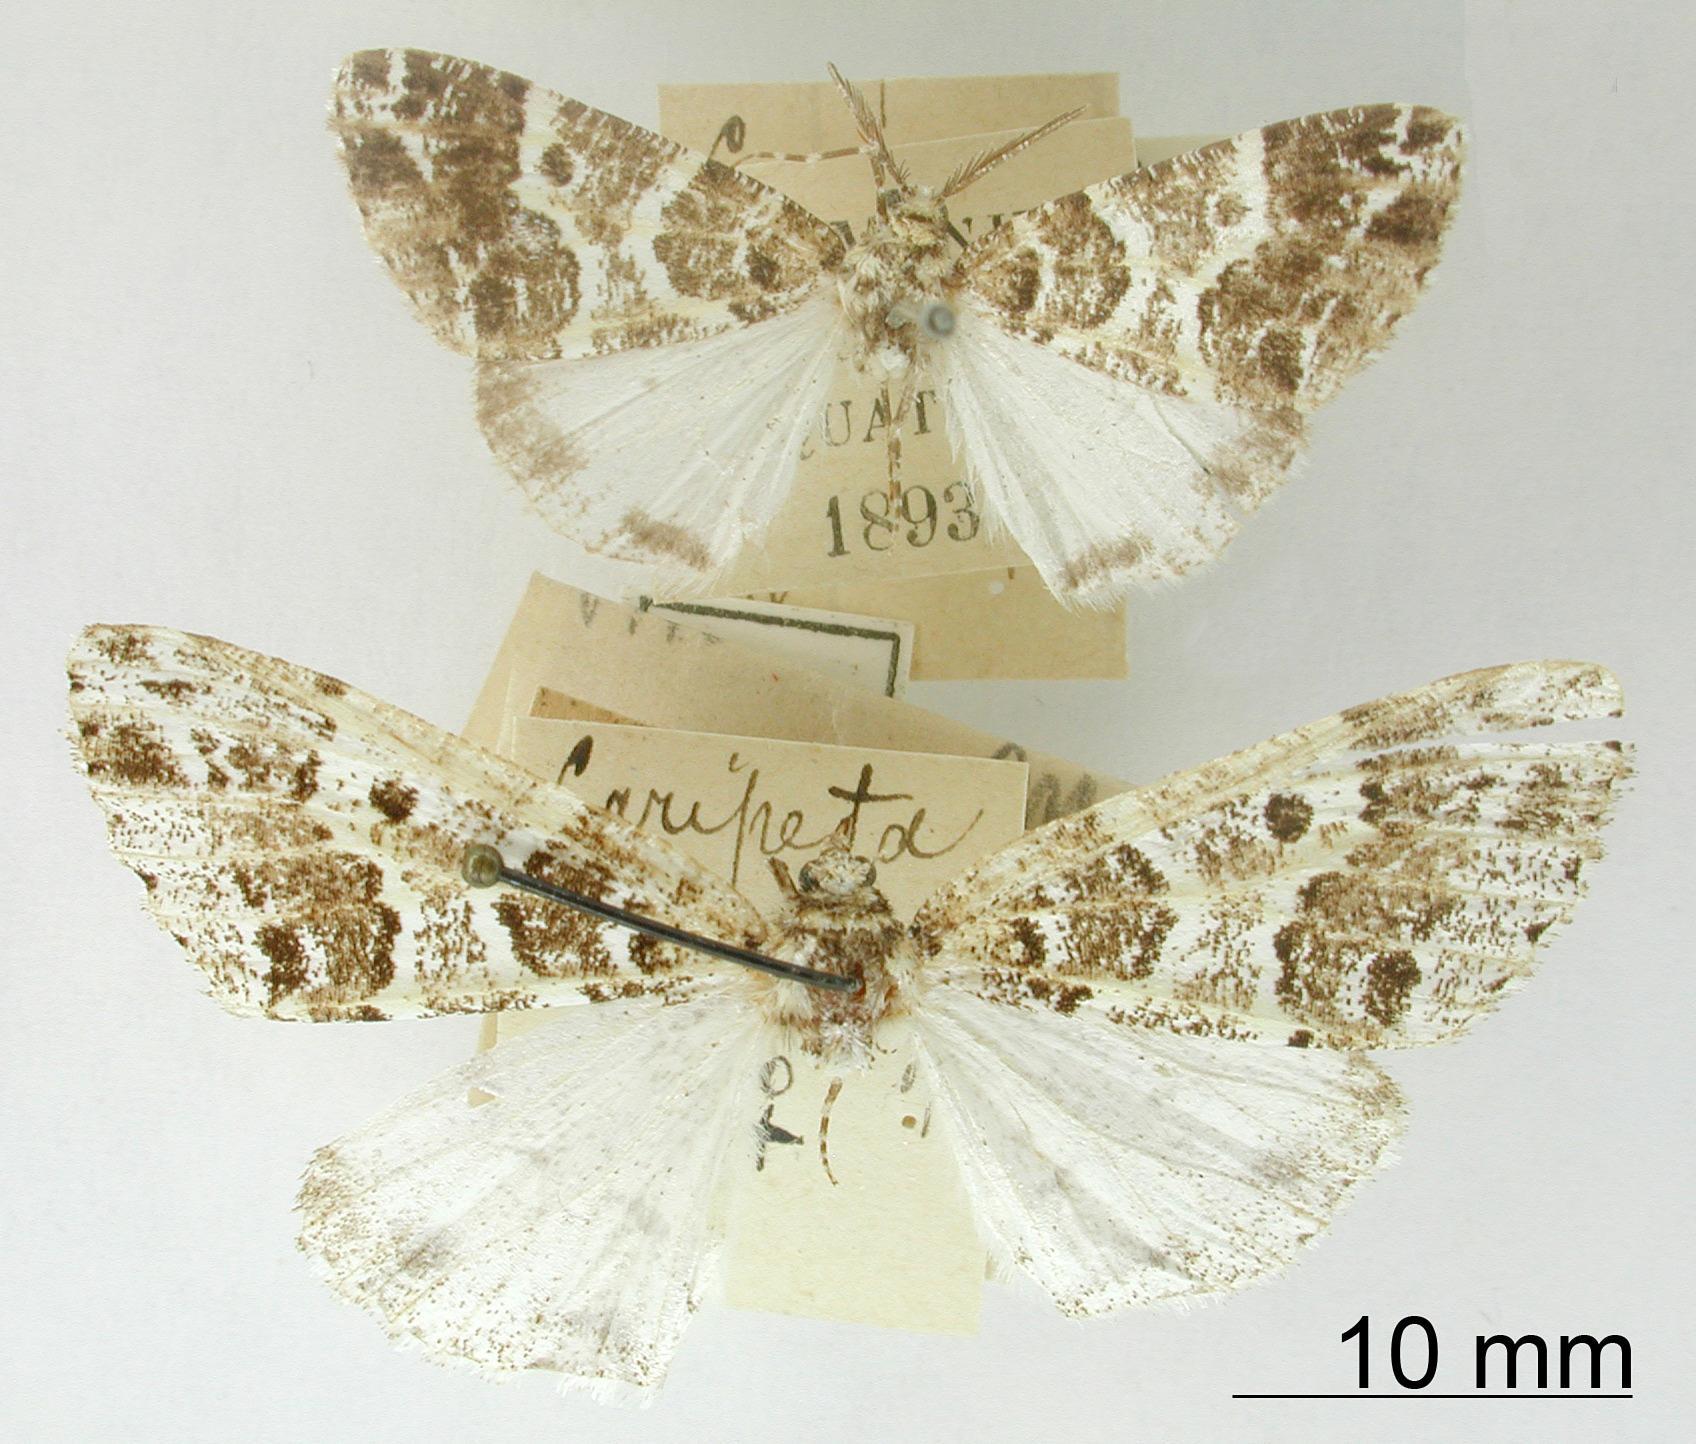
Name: Caripeta arana
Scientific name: Caripeta arana Dognin, 1895
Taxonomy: Animalia, Arthropoda, Insecta, Lepidoptera, Geometridae, Ennominae
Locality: El Monje, pres Loja, Ecuador, Ecuador